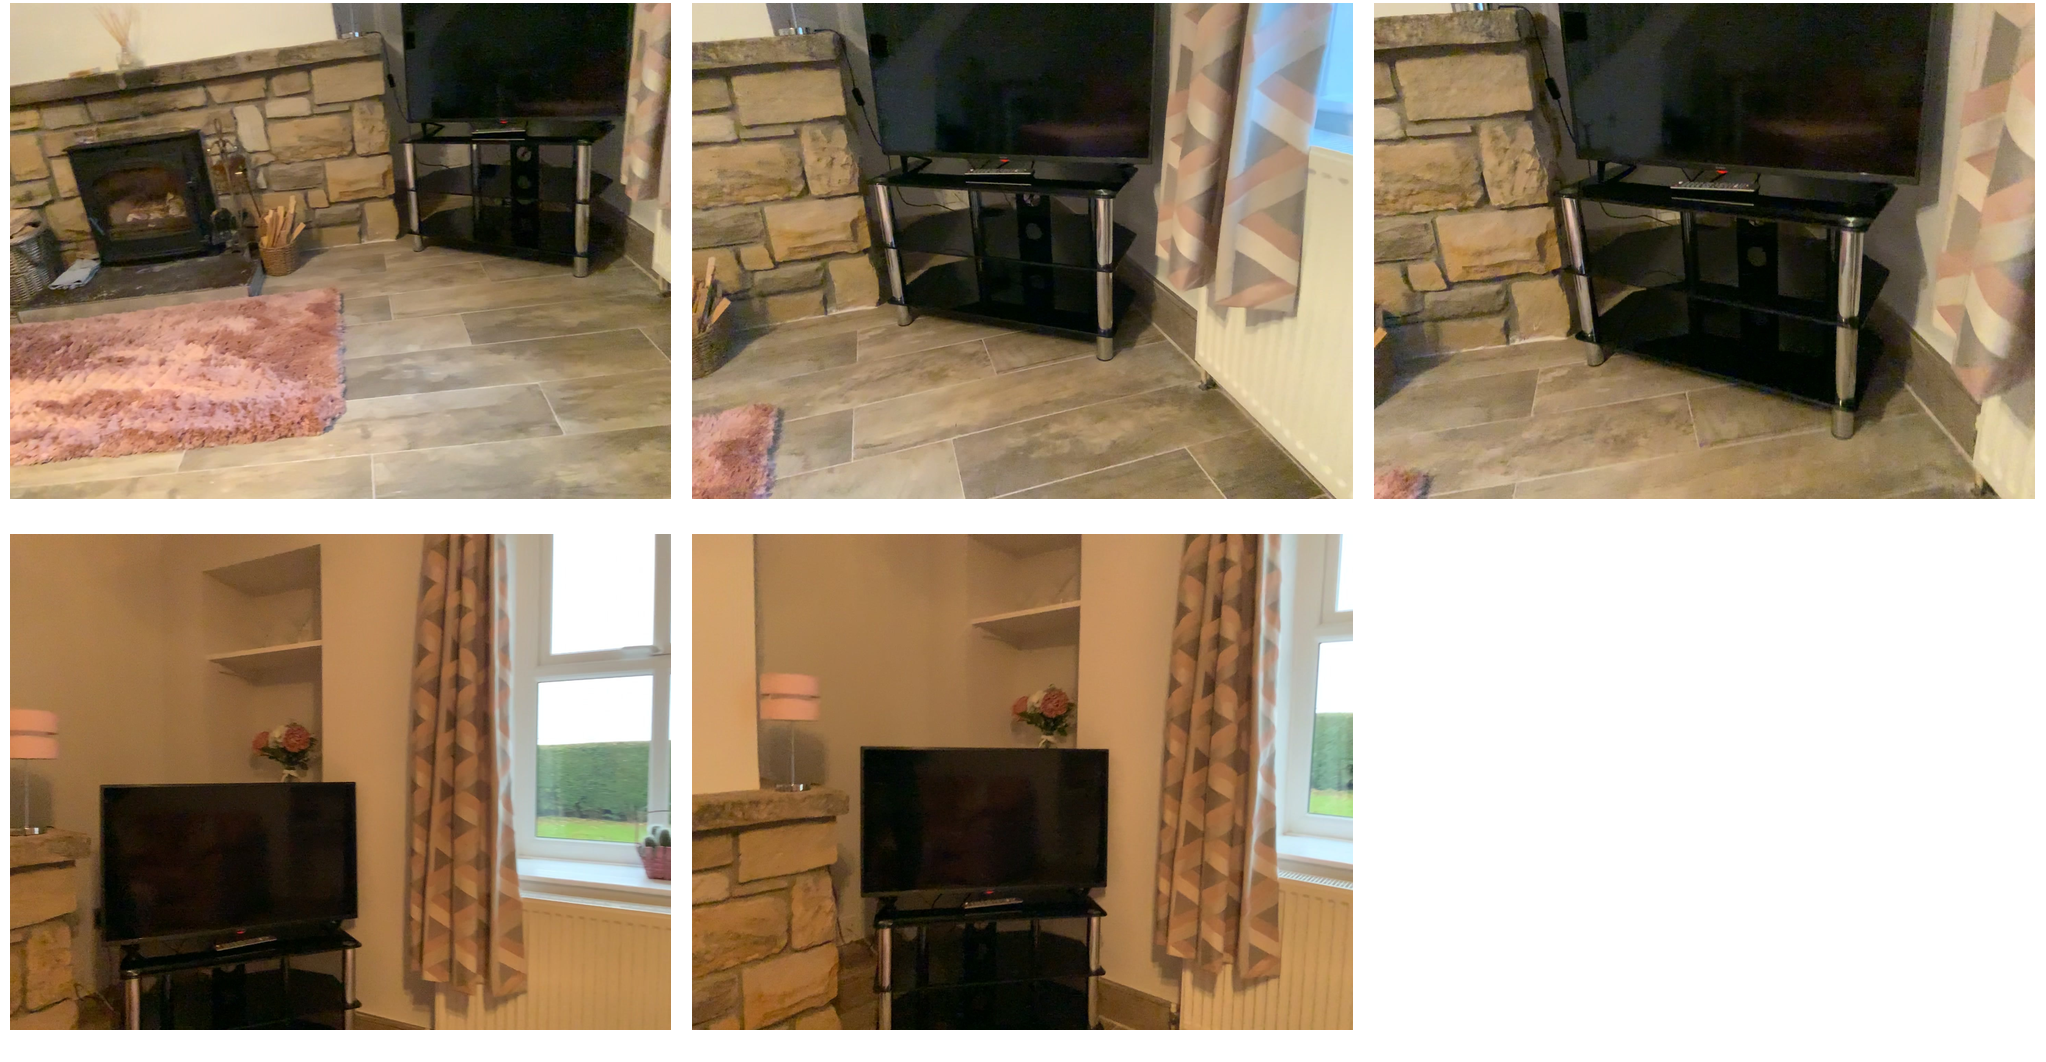Task instruction: Turn on the television.
Answer: {"task_instruction": "Turn on the television.", "nodes": ["remote control", "tv"], "edges": [{"functional_relationship": "control", "object1": "remote control", "object2": "tv", "spatial_relations": ["lower_than", "in_front_of"], "is_touching": false}], "action_type": "press", "function_type": "device_control"}